Hetch Hetchy Railroad

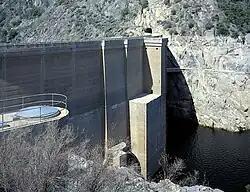
O'Shaughnessy Dam

Intensive operations supporting the construction of the dam were complete in 1923, but the rail line continued operating as a freight and mail hauler, especially in winter when roads were too muddy for freight or were snowbound.